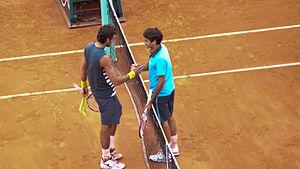
Roger Federer, né le 8 août 1981 à Bâle, est un joueur de tennis suisse. Joueur professionnel depuis 1998, il détient le record de 310 semaines passées à la première place du classement mondial de tennis ATP World Tour, dont le record de 237 semaines consécutives, ainsi que le record masculin de 20 victoires dans les tournois du Grand Chelem. Il a terminé l'année calendaire à la première place mondiale à cinq reprises. Il est médaillé d'or en double messieurs avec Stanislas Wawrinka aux Jeux olympiques de Pékin 2008 puis vice-champion olympique en simple à Londres en 2012. Enfin, en 2014, il remporte la Coupe Davis avec l'équipe de Suisse, en battant en finale l'équipe de France.